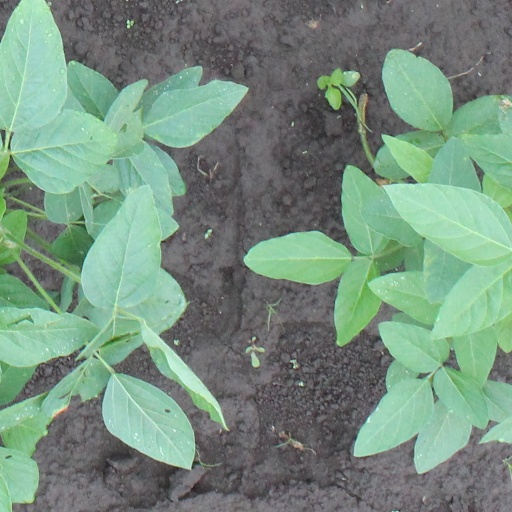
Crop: soybean